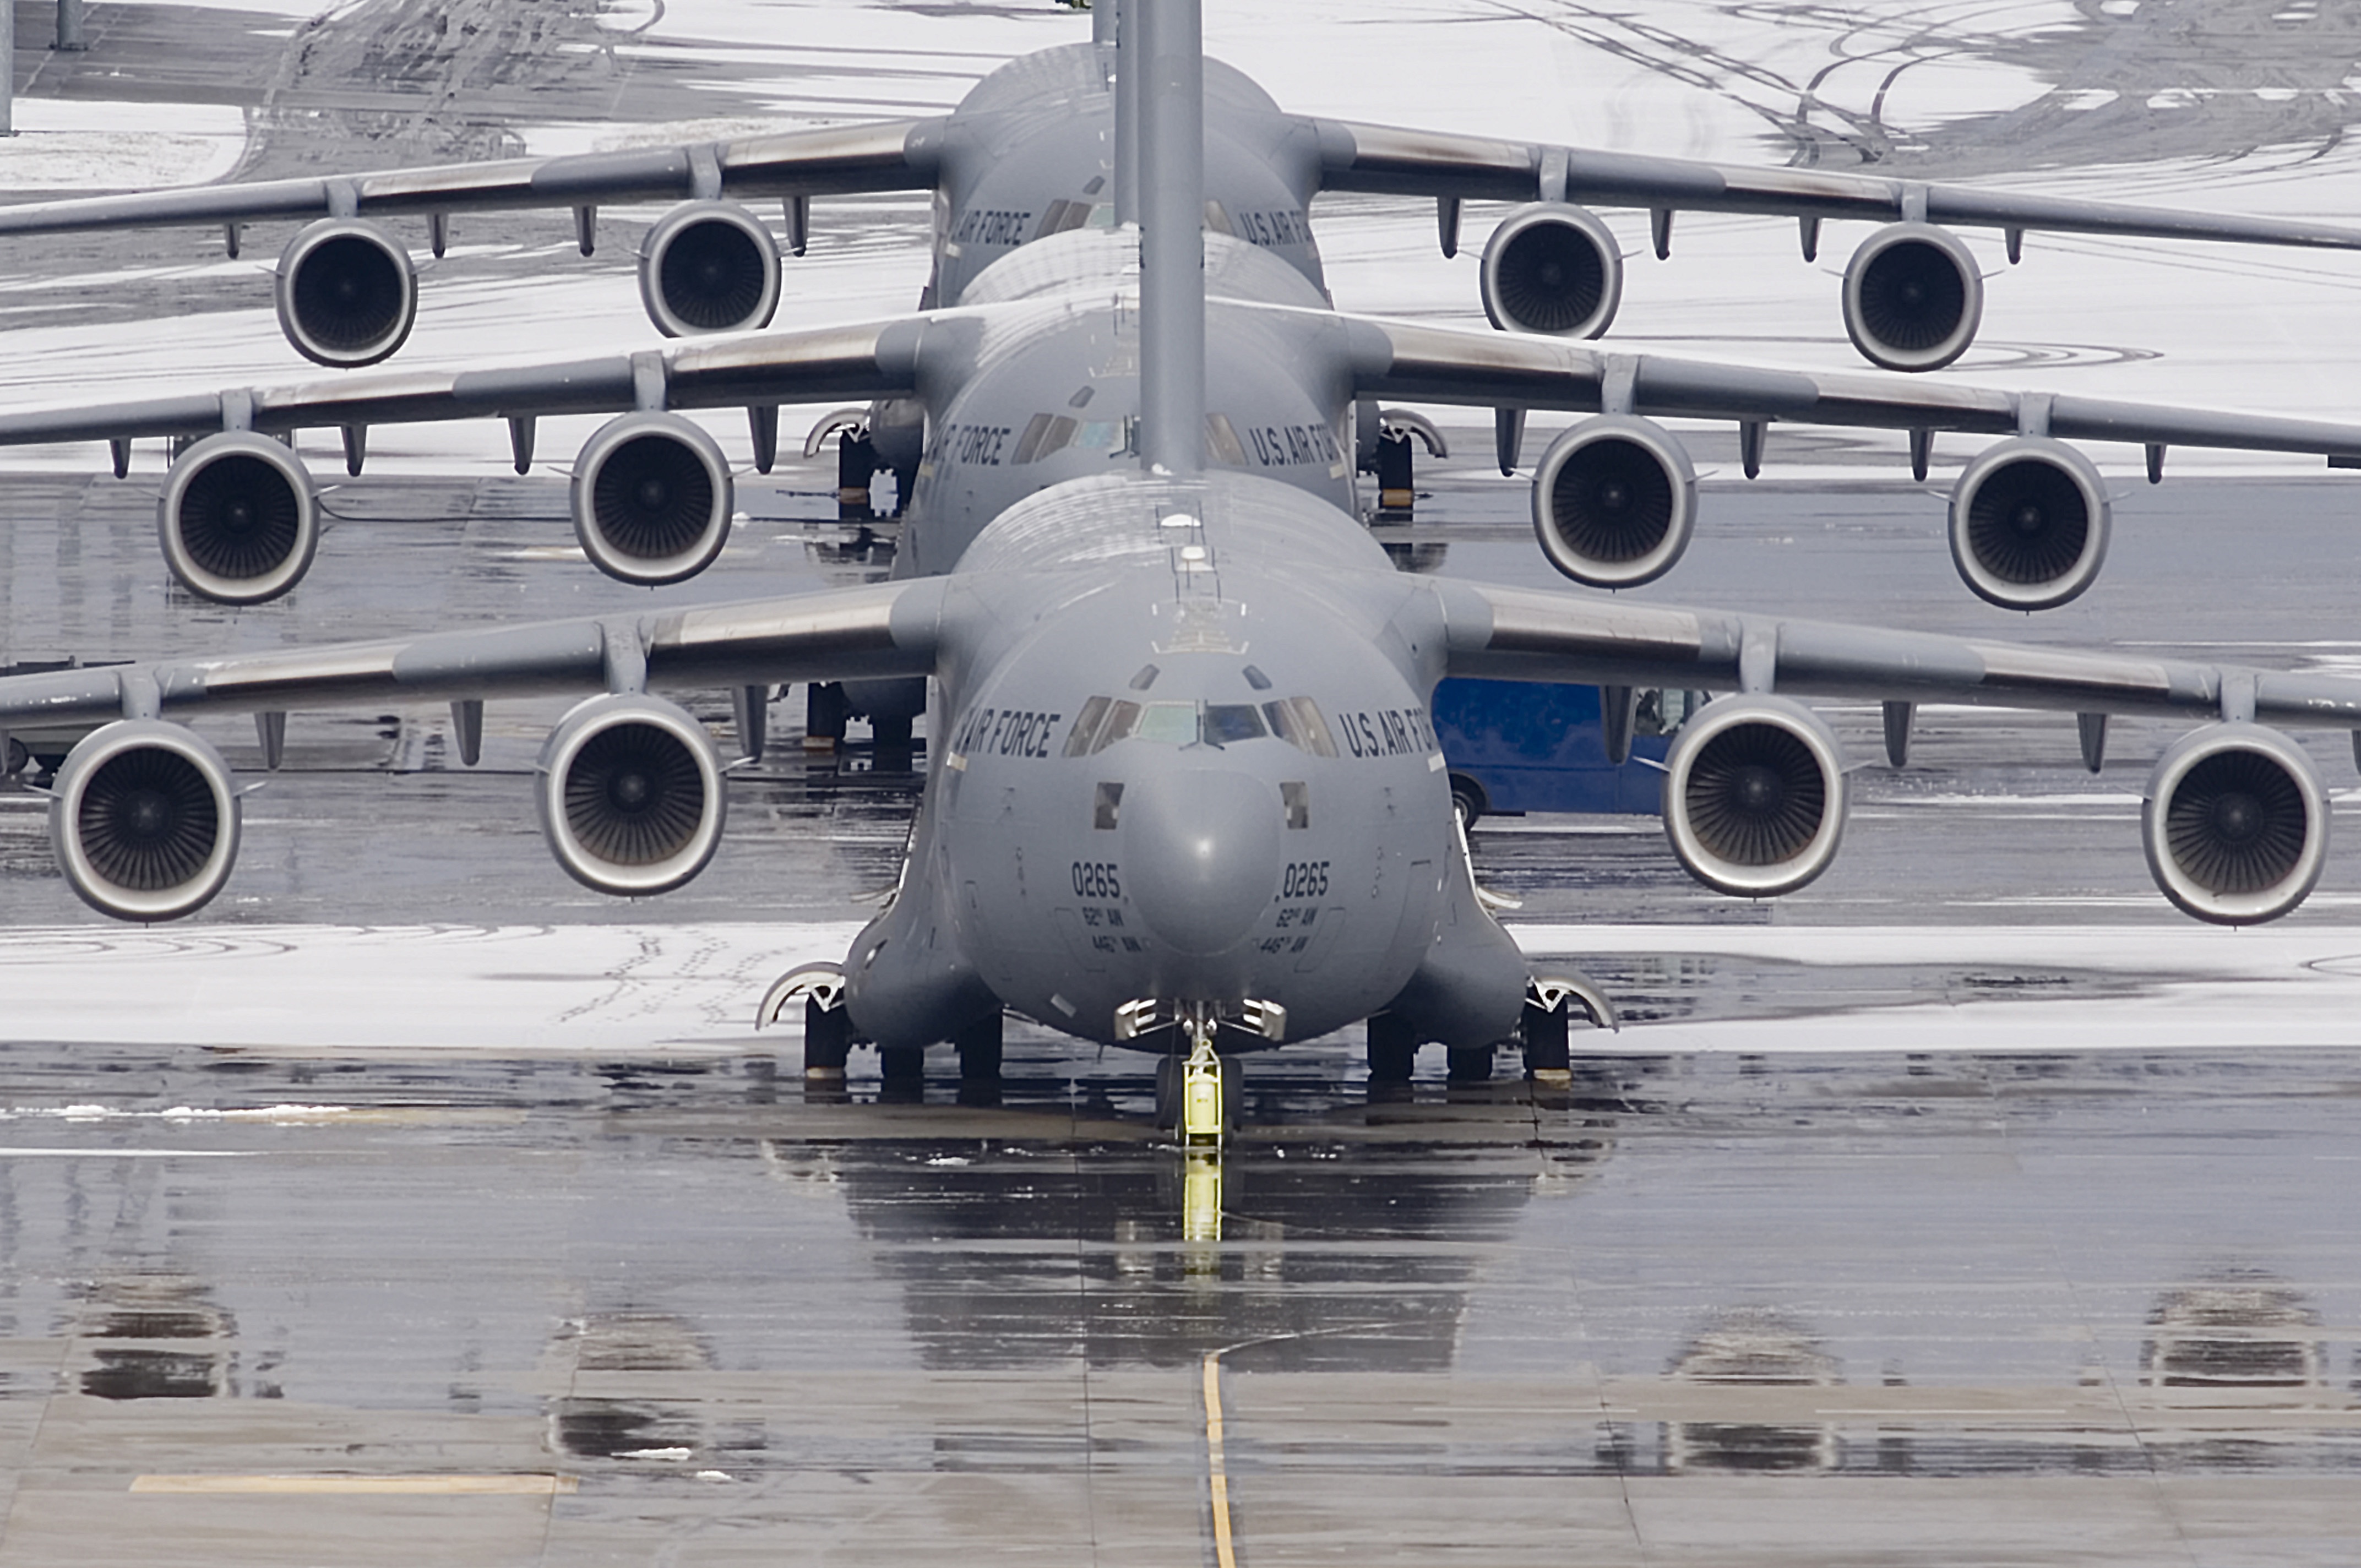
airplane, aircraft, military, line, vehicle, airline, aviation, airplanes, airliner, runway, airbus, takeoff, air force, jet aircraft, lined up, cargo aircraft, military aircraft, atmosphere of earth, wide body aircraft, aerospace engineering, aircraft engine, military transport aircraft, cargo planes, boeing c 17 globemaster iii